Volkswagen Santana

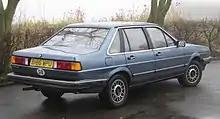
Rear view

The Volkswagen Santana was originally sold in Europe as a four-door sedan based on the Volkswagen Passat B2 from 1981 to 1984. In Europe the Santana was marketed towards the upper middle class. It was only available as a four-door sedan, although Volkswagen did build five two-door, pre-series sedans in 1981.